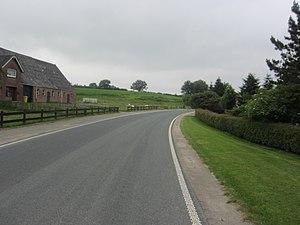
Fresendelf est une municipalité allemande située dans le land du Schleswig-Holstein et dans l'arrondissement de Frise-du-Nord. En 2015, sa population est de 97 habitants.